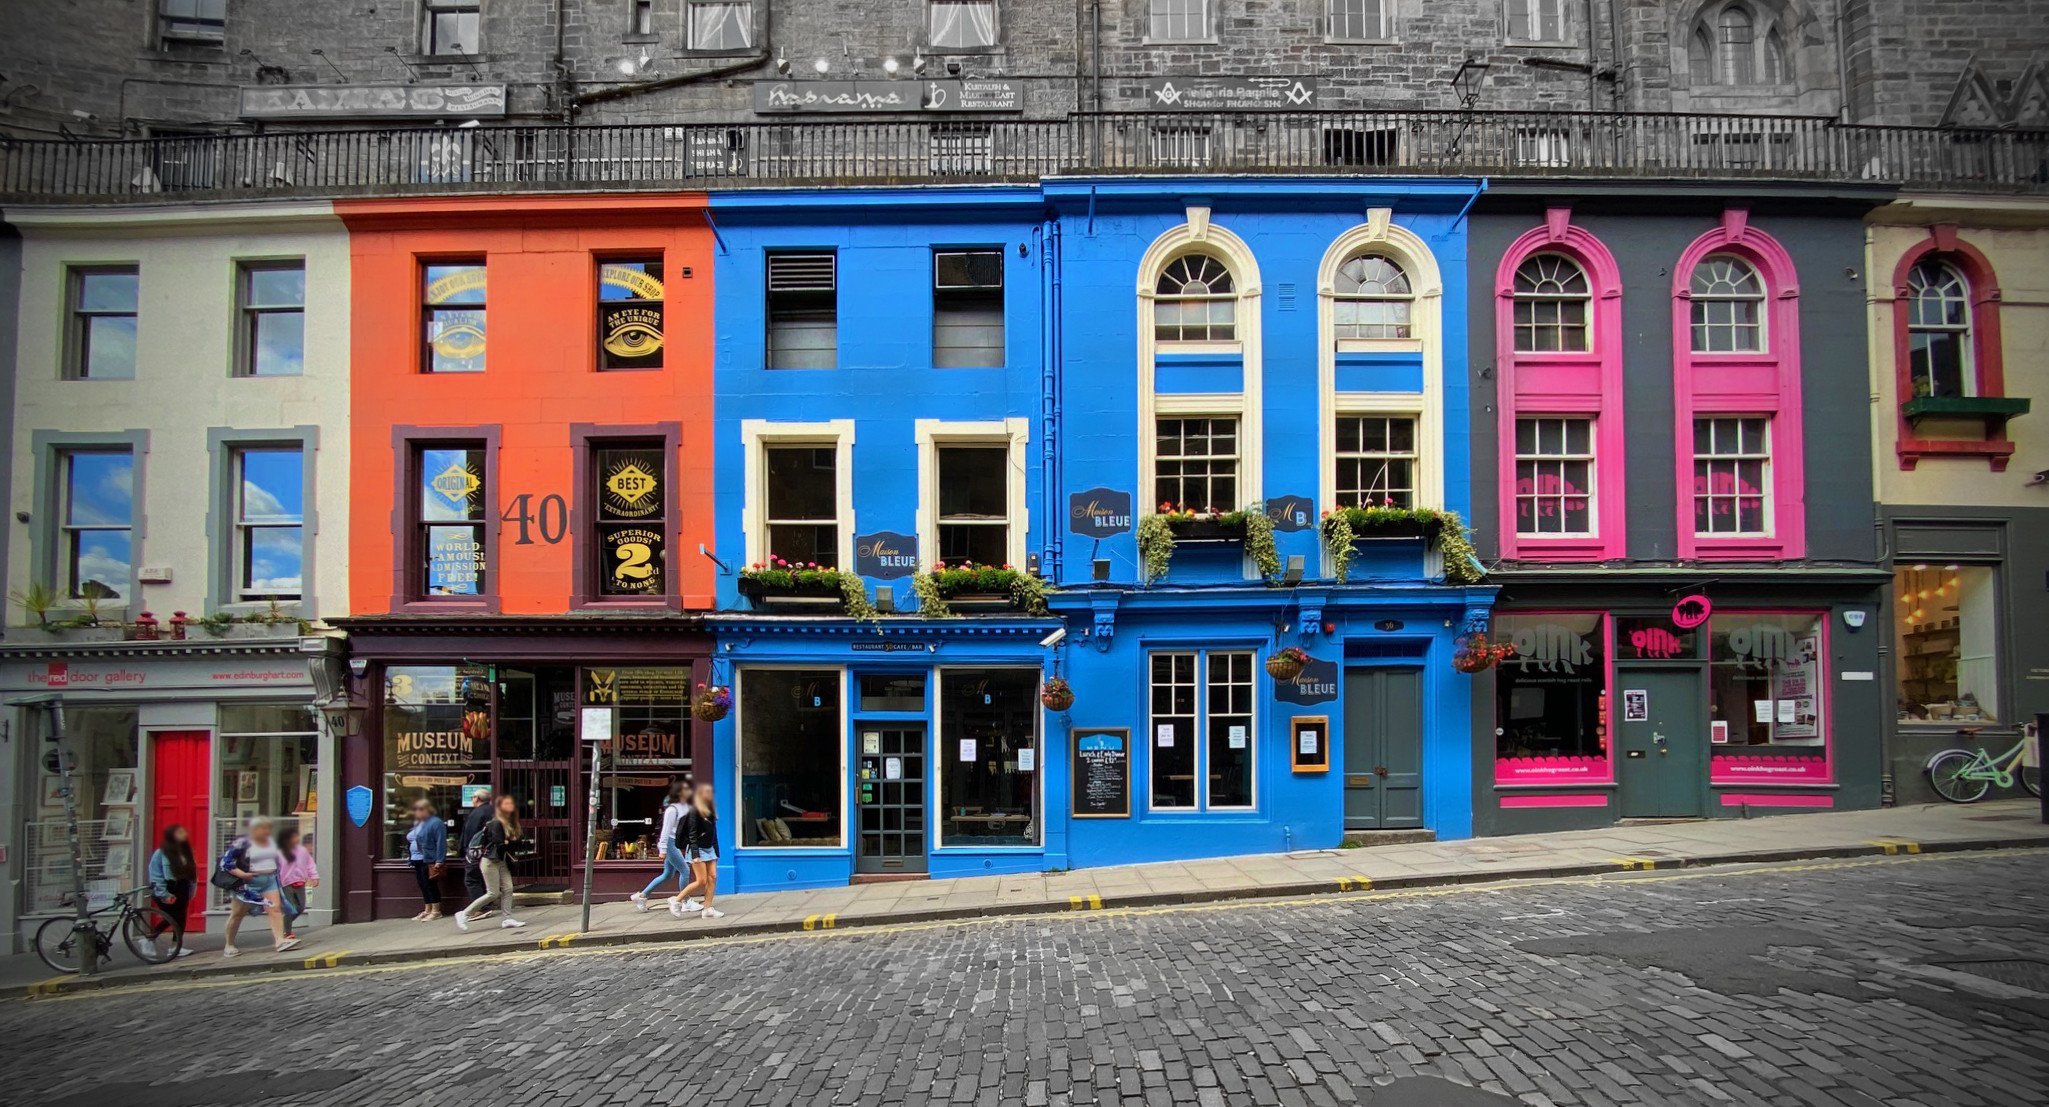
colors, edinburgh, victoria street, shops, scotland, urban, Colorfulness, window, building, fixture, door, neighbourhood, rectangle, facade, city, Tints and shades, landmark, symmetry, art, electric blue, road, mixed use, road surface, street, visual arts, paint, pattern, downtown, evening, night, cobblestone